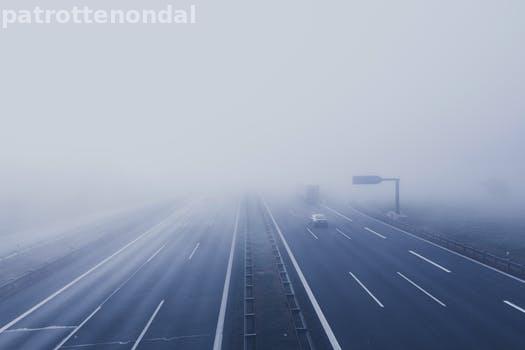
Label: Watermark